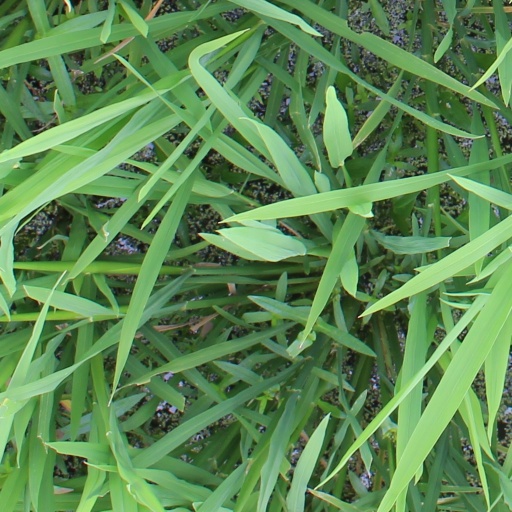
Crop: rice